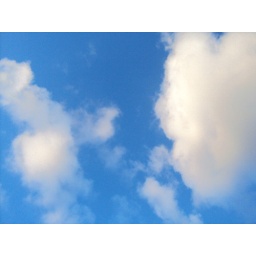
I would like to fly, far away, in the blue sky .